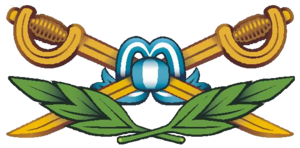
La gendarmerie nationale argentine est une force de police de type gendarmerie placé sous l'autorité du ministère de l'intérieur de l'Argentine. Créée en 1938, elle comprend environ 12 000 personnels.
Cette liste alphabétique des gendarmeries identifie les noms et emblèmes actuels et historiques des forces de gendarmerie des pays possédant ou ayant possédé une gendarmerie. À la fin, une liste sépare les nations n'existant plus, mais qui ont toutefois exploité une force de gendarmerie. Les noms de pays en italique indiquent qu'ils ne sont pas généralement reconnu internationalement en tant qu’États indépendants, mais qui, néanmoins, réussissent à aligner un service de gendarmerie actif. Pour plus d'informations sur la taille des gendarmeries, voir la liste des pays selon la taille des forces armées.